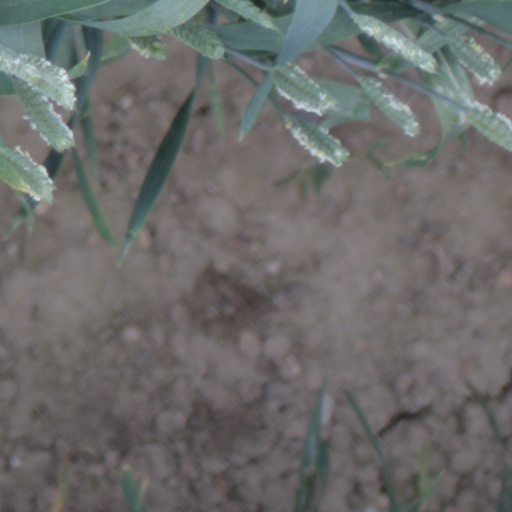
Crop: wheat